Classical albedo features on Mars

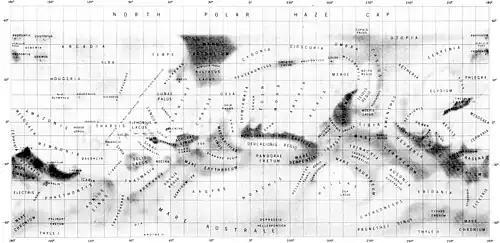
Mars albedo features after the 1958 official list of names, but before the 1972 observations of Mariner 9.

When E. M. Antoniadi took over as the leading telescopic observer of Mars in the early 20th century, he followed Schiaparelli's names rather than Proctor's, and the Proctorian names quickly became obsolete. In his encyclopedic work "La Planète Mars" (1930) Antoniadi used all Schiaparelli's names and added more of his own from the same classical sources. However, there was still no 'official' system of names for Martian features.